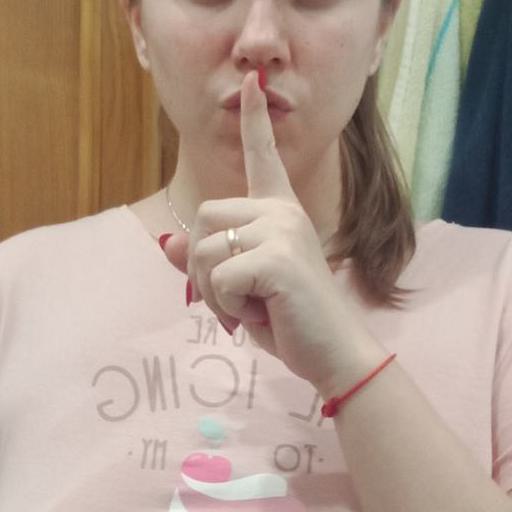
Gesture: mute